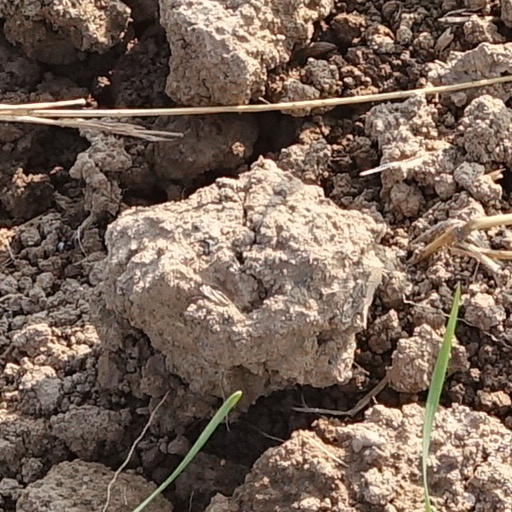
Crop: wheat